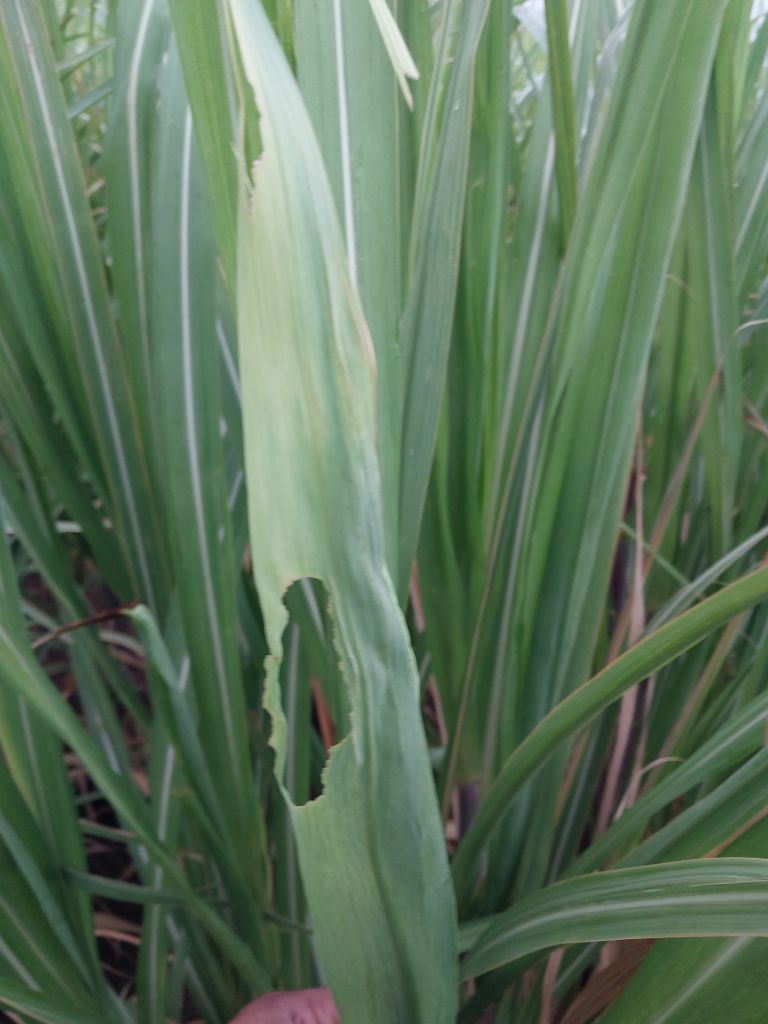
Label: Pokkah Boeng